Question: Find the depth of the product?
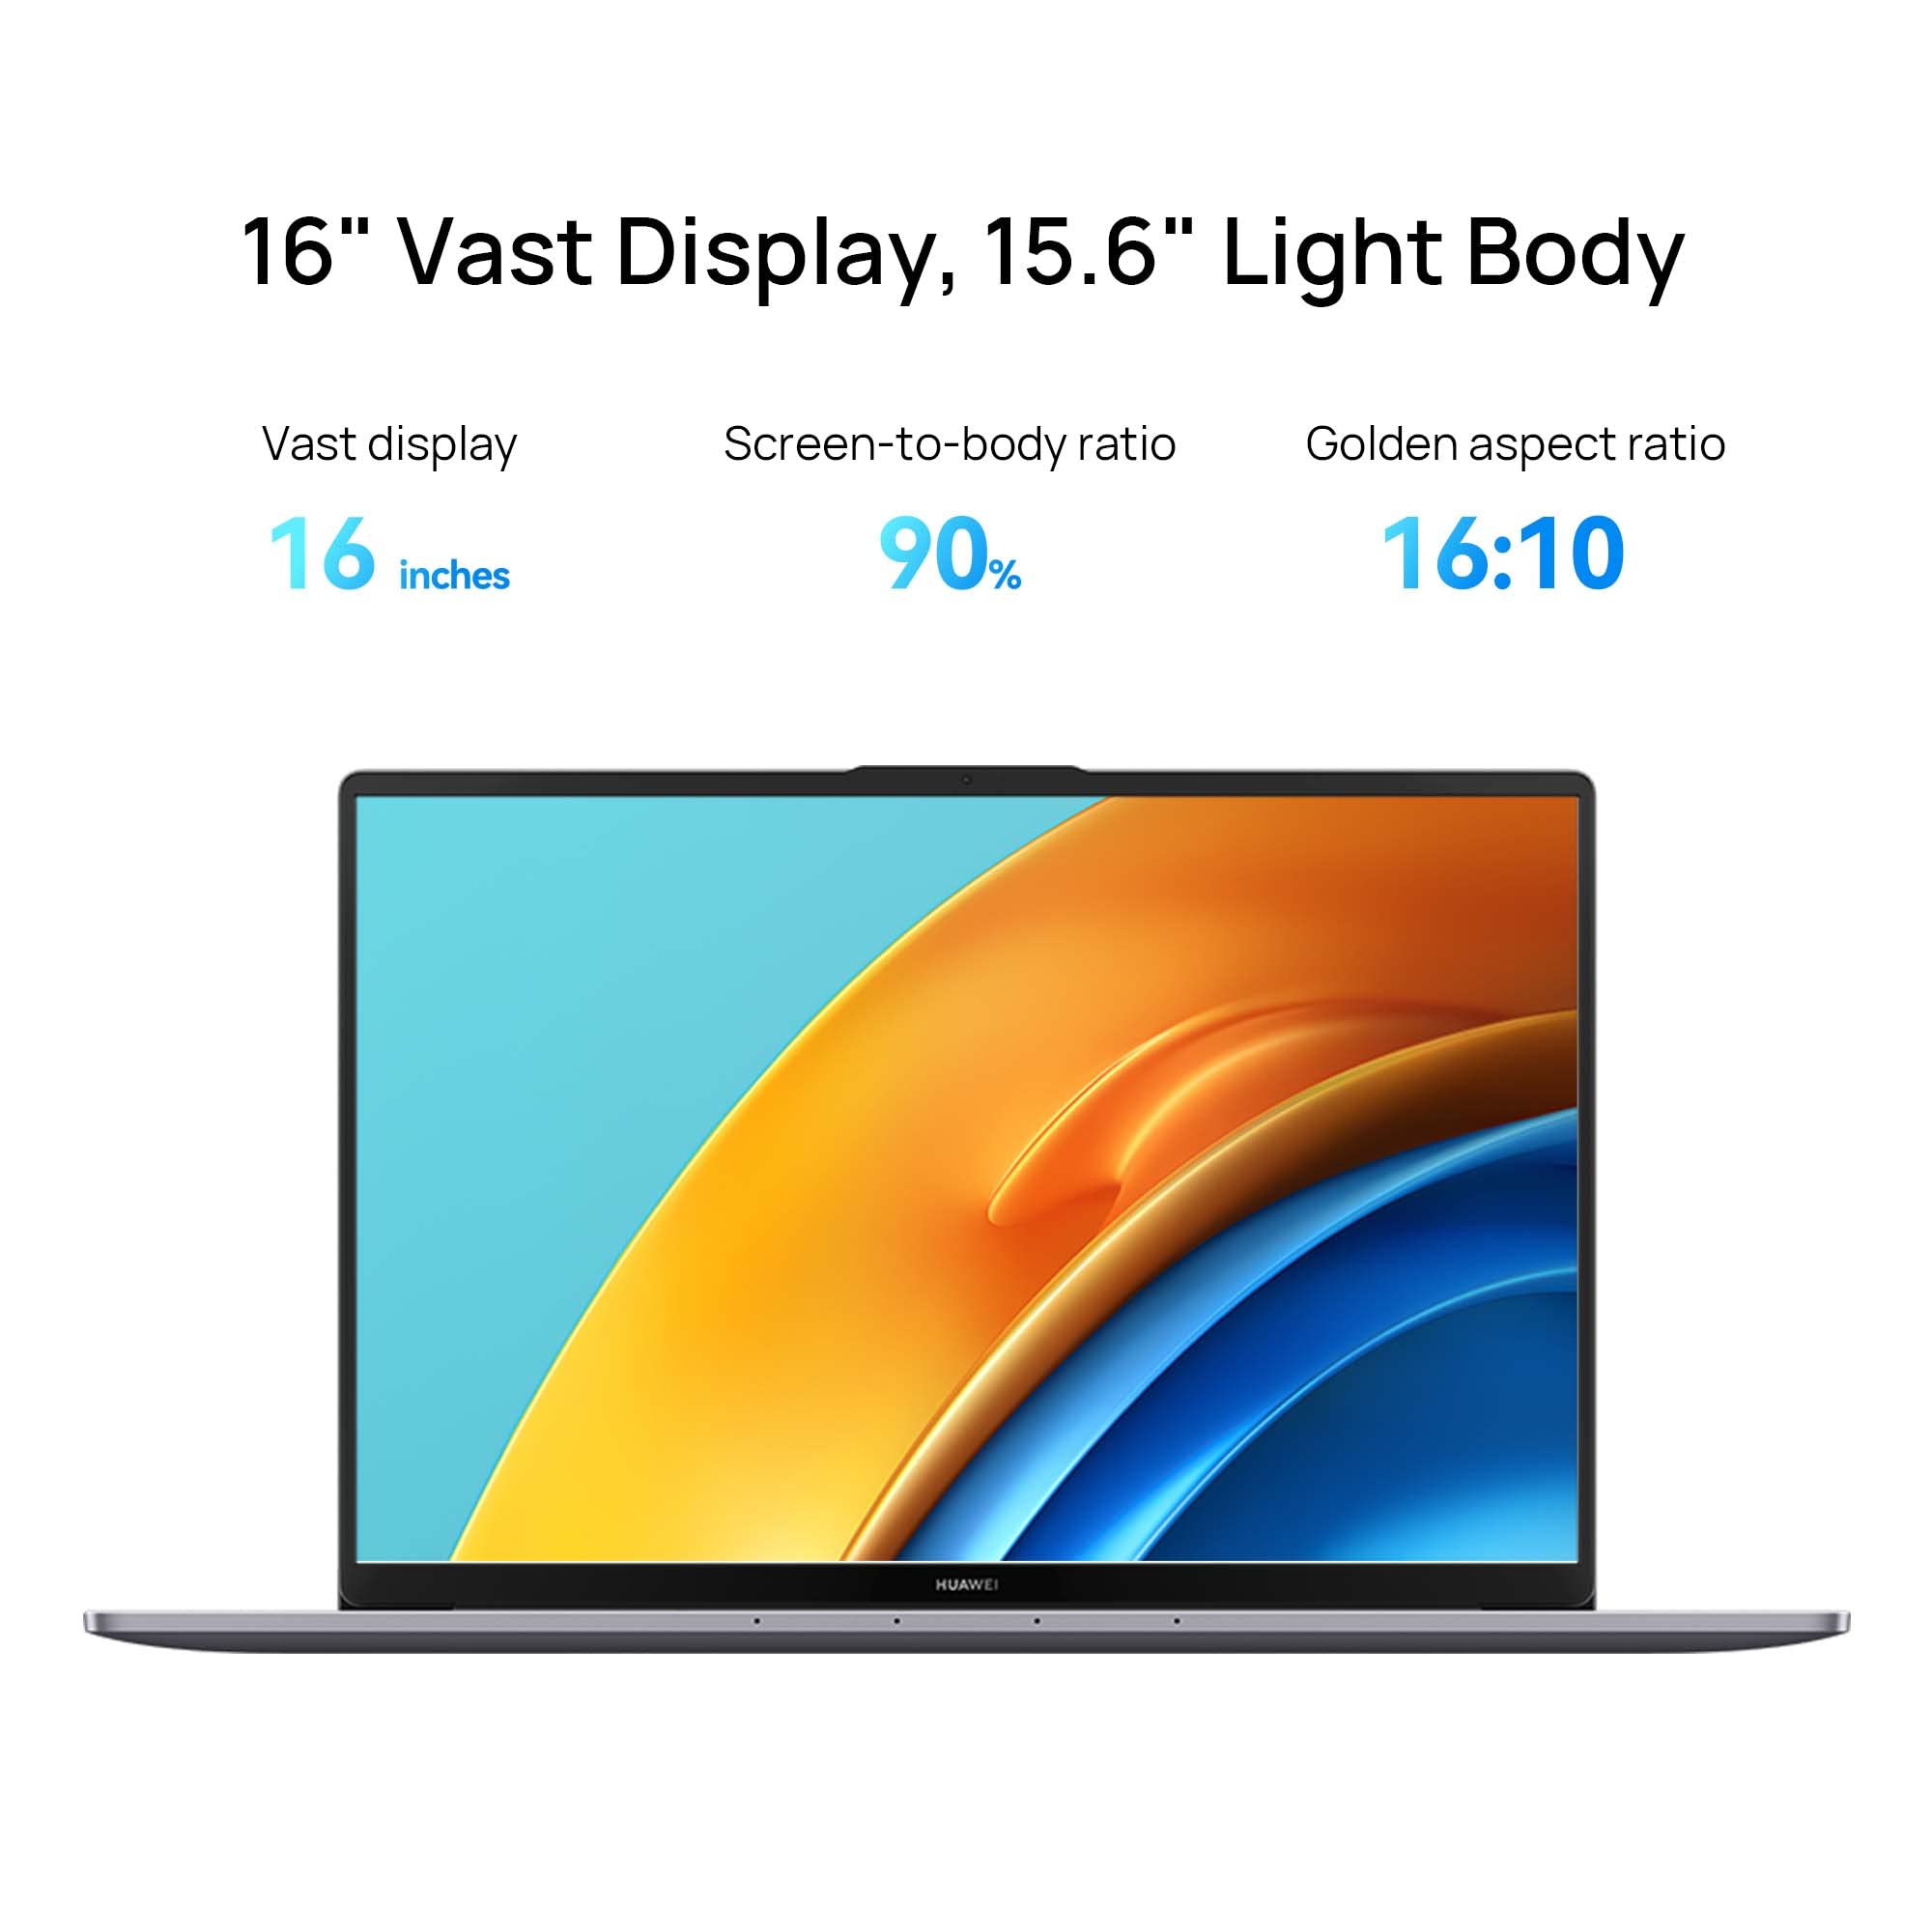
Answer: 10.0 inch